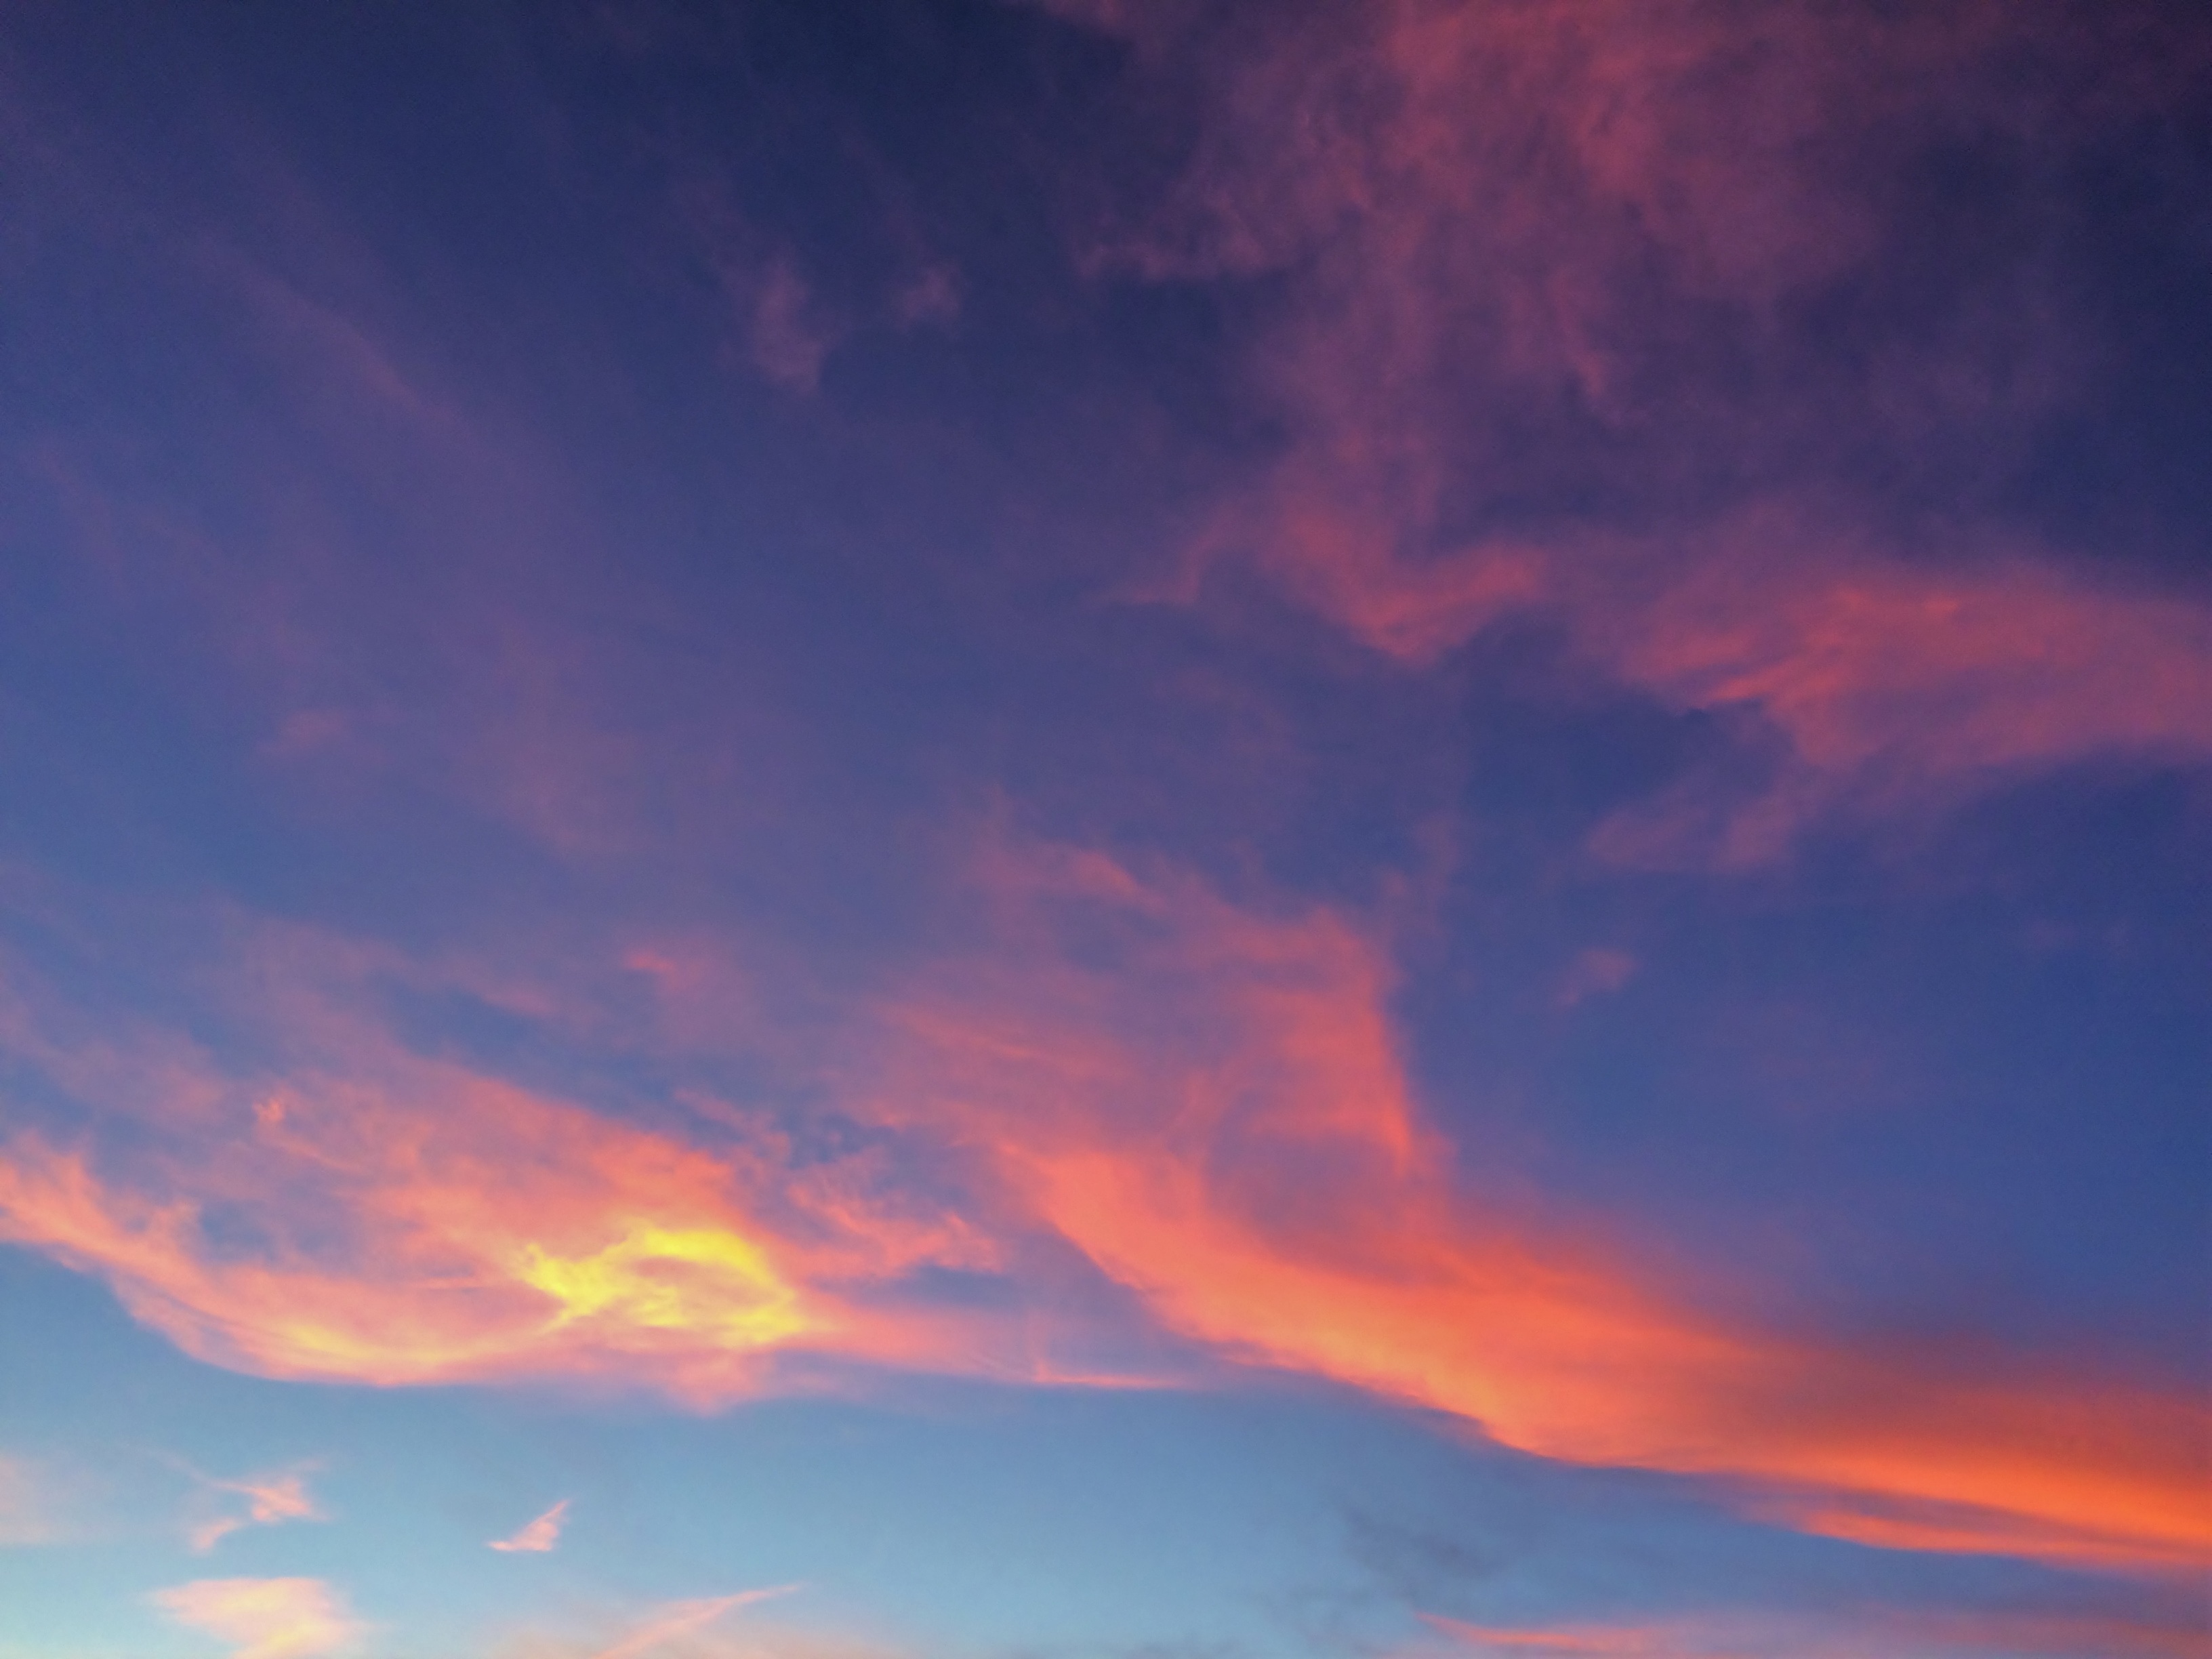
horizon, cloud, sky, sunrise, sunset, sunlight, dawn, atmosphere, dusk, evening, twilight, orange, autumn, cumulus, blue, japan, blue sky, vivid, indigo, otsu park, yokosuka, kanagawa japan, huang, afterglow, at dusk, rosy cloud, meteorological phenomenon, red sky at morning